List of Major League Baseball players from Puerto Rico

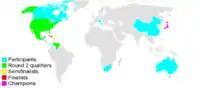
Map listing the countries that participated in the first edition of the World Baseball Classic

Hiram Bithorn debuted as a pitcher with the Chicago Cubs on April 15, 1942, but before him, there were about 10 other players who worked on the negro leagues, now considered as major leagues. About 17 other Puerto Rican players in the negro leagues were active right before the introduction of African American players in Major League Baseball, and thus, there were more chances to players born in the island. Subsequently, Afro-Puerto Rican players such as Orlando Cepeda and Victor Pellot Power began having solid performances in the league, and were selected to participate in the Major League Baseball All-Star Game. In , Roberto Clemente became the first player from Puerto Rico and first Latin American to be elected as a member of the National Baseball Hall of Fame and Museum. Since then Puerto Rico has kept a stable number of players in the league. During this timeframe, several players have been selected to participate in the All-Star Game or won awards for their performance, while others imposed records within the league. These include Javy López, who holds the record for most home runs hit by a catcher in a single season. Both Iván Rodríguez and Roberto Alomar hold the record for most Gold Glove Awards in their positions. Recipients of the Most Valuable Player Award include Orlando Cepeda, Juan González and Iván Rodríguez. Roberto Clemente and Mike Lowell also won the World Series MVP Award in their respective divisions. Carlos Delgado is the only Latin to hit 4 homers in a game.